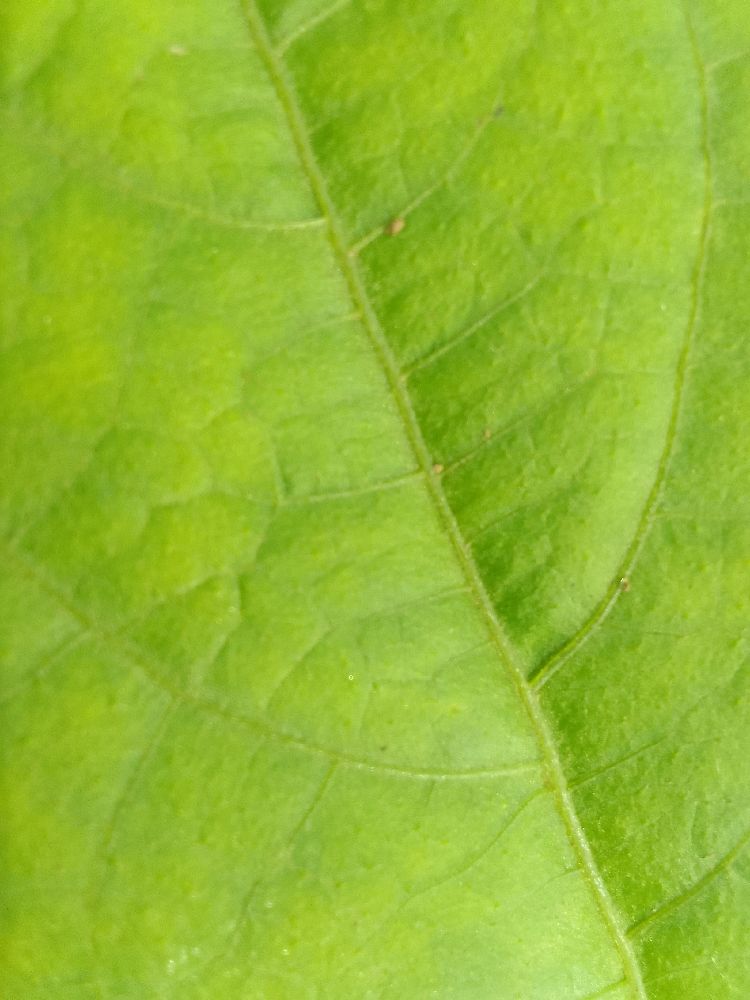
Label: healthy